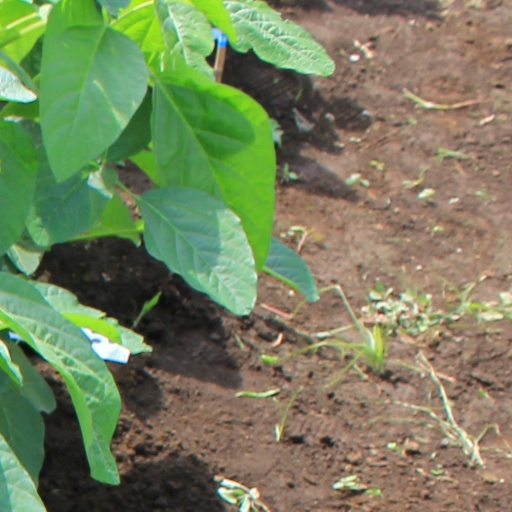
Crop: soybean